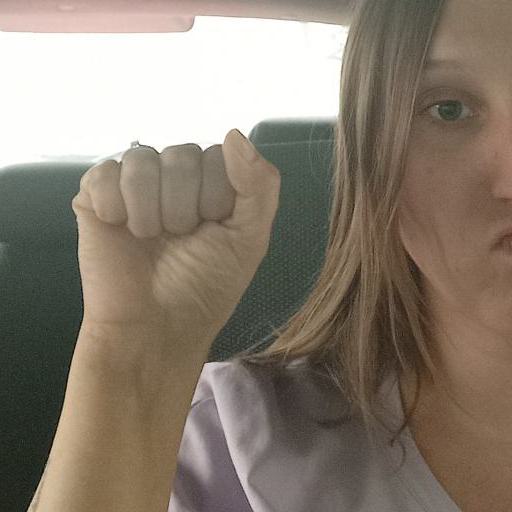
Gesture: fist